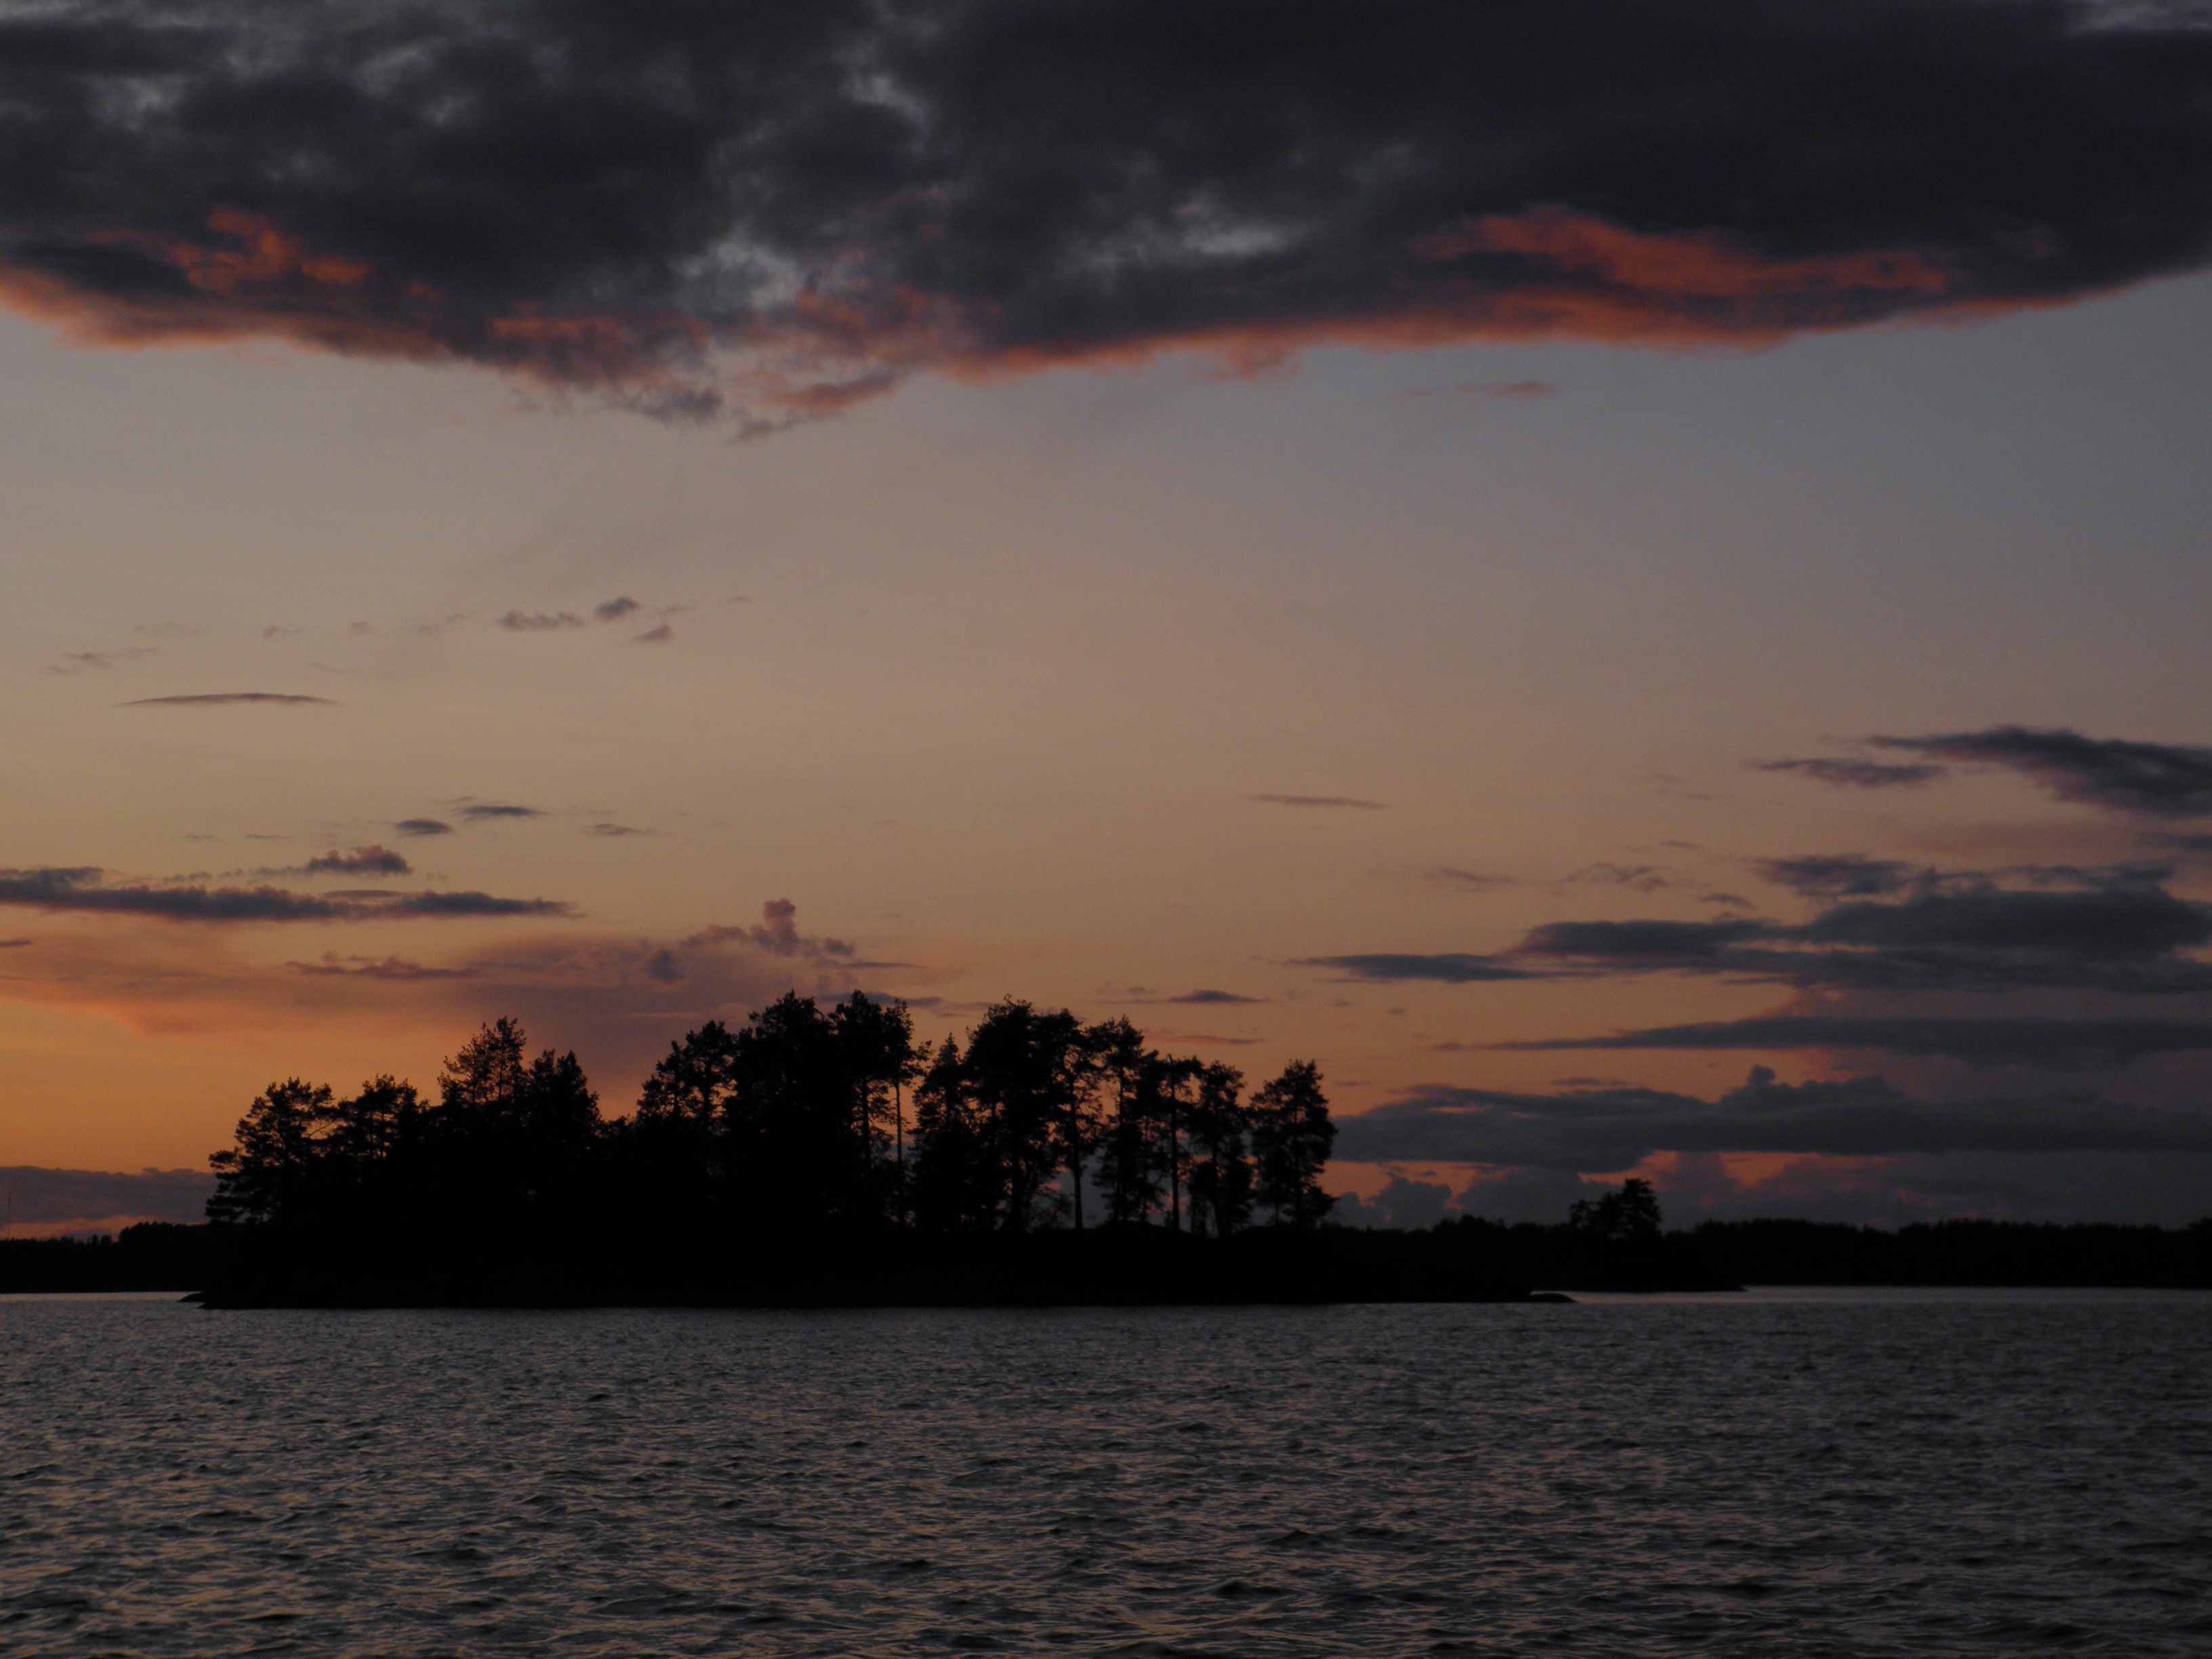
beach, landscape, sea, coast, water, ocean, horizon, cloud, sky, sunrise, sunset, morning, shore, wave, lake, dawn, dusk, evening, bay, archipelago, august, finnish, afterglow, evening sky, nature photo, savonlinna, lake in finland, landscape photo, saimaa